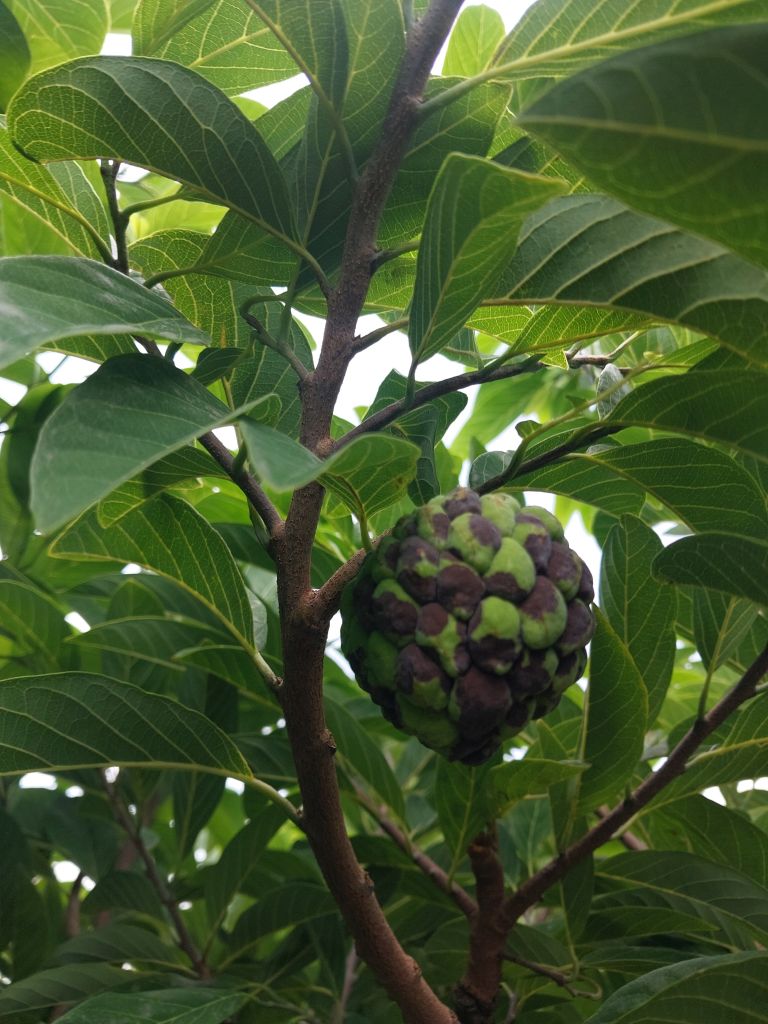
Disease label: Diplodia Rot